Thunderbolt (1910 film)

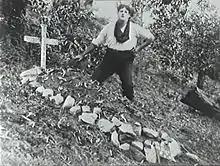
Still from film of John Gavin as Thunderbolt

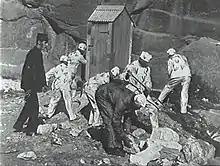
Still from film of Thunderbolt at Cockatoo Island

The film was based on the book "Three Years With Thunderbolt" and its play adaptation "Thunderbolt". R.F. Stephens later claimed he was the one who suggested adapting the play to John Gavin.